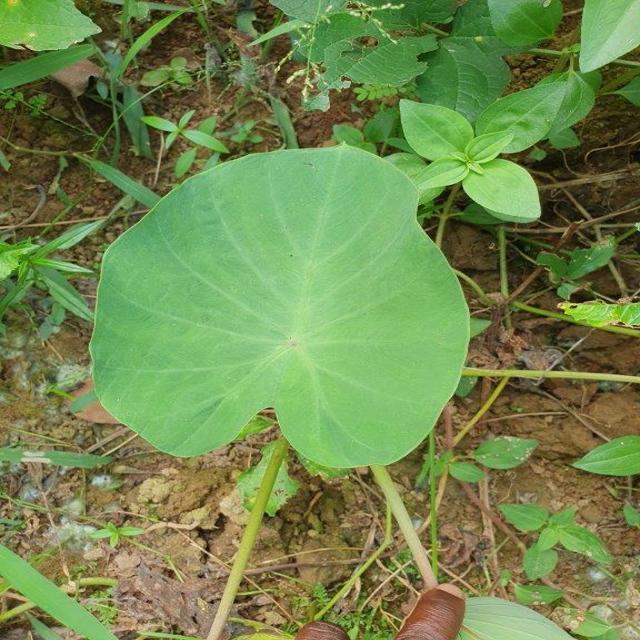
Label: Healthy